Warrix Sports

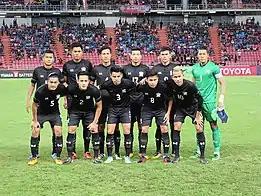
The Thailand national football team 2017 Chayanuparb kit by Warrix

Warrix Sport is a Thai sport manufacturing company established in 2013. The word "Warrix" is inspired by the legendary Thai warriors. Starting from January 2017, it is the main sponsor of the Thailand national Football Team. The brand first sponsored the Thai League teams Chiangmai F.C. and Nakhon Ratchasima F.C. in 2014.